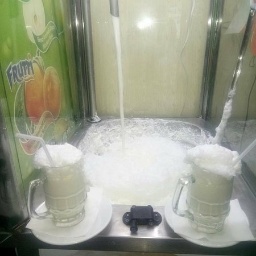
Label: ayran